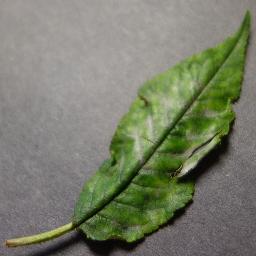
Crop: cherry
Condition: (including_sour)_powdery_mildew